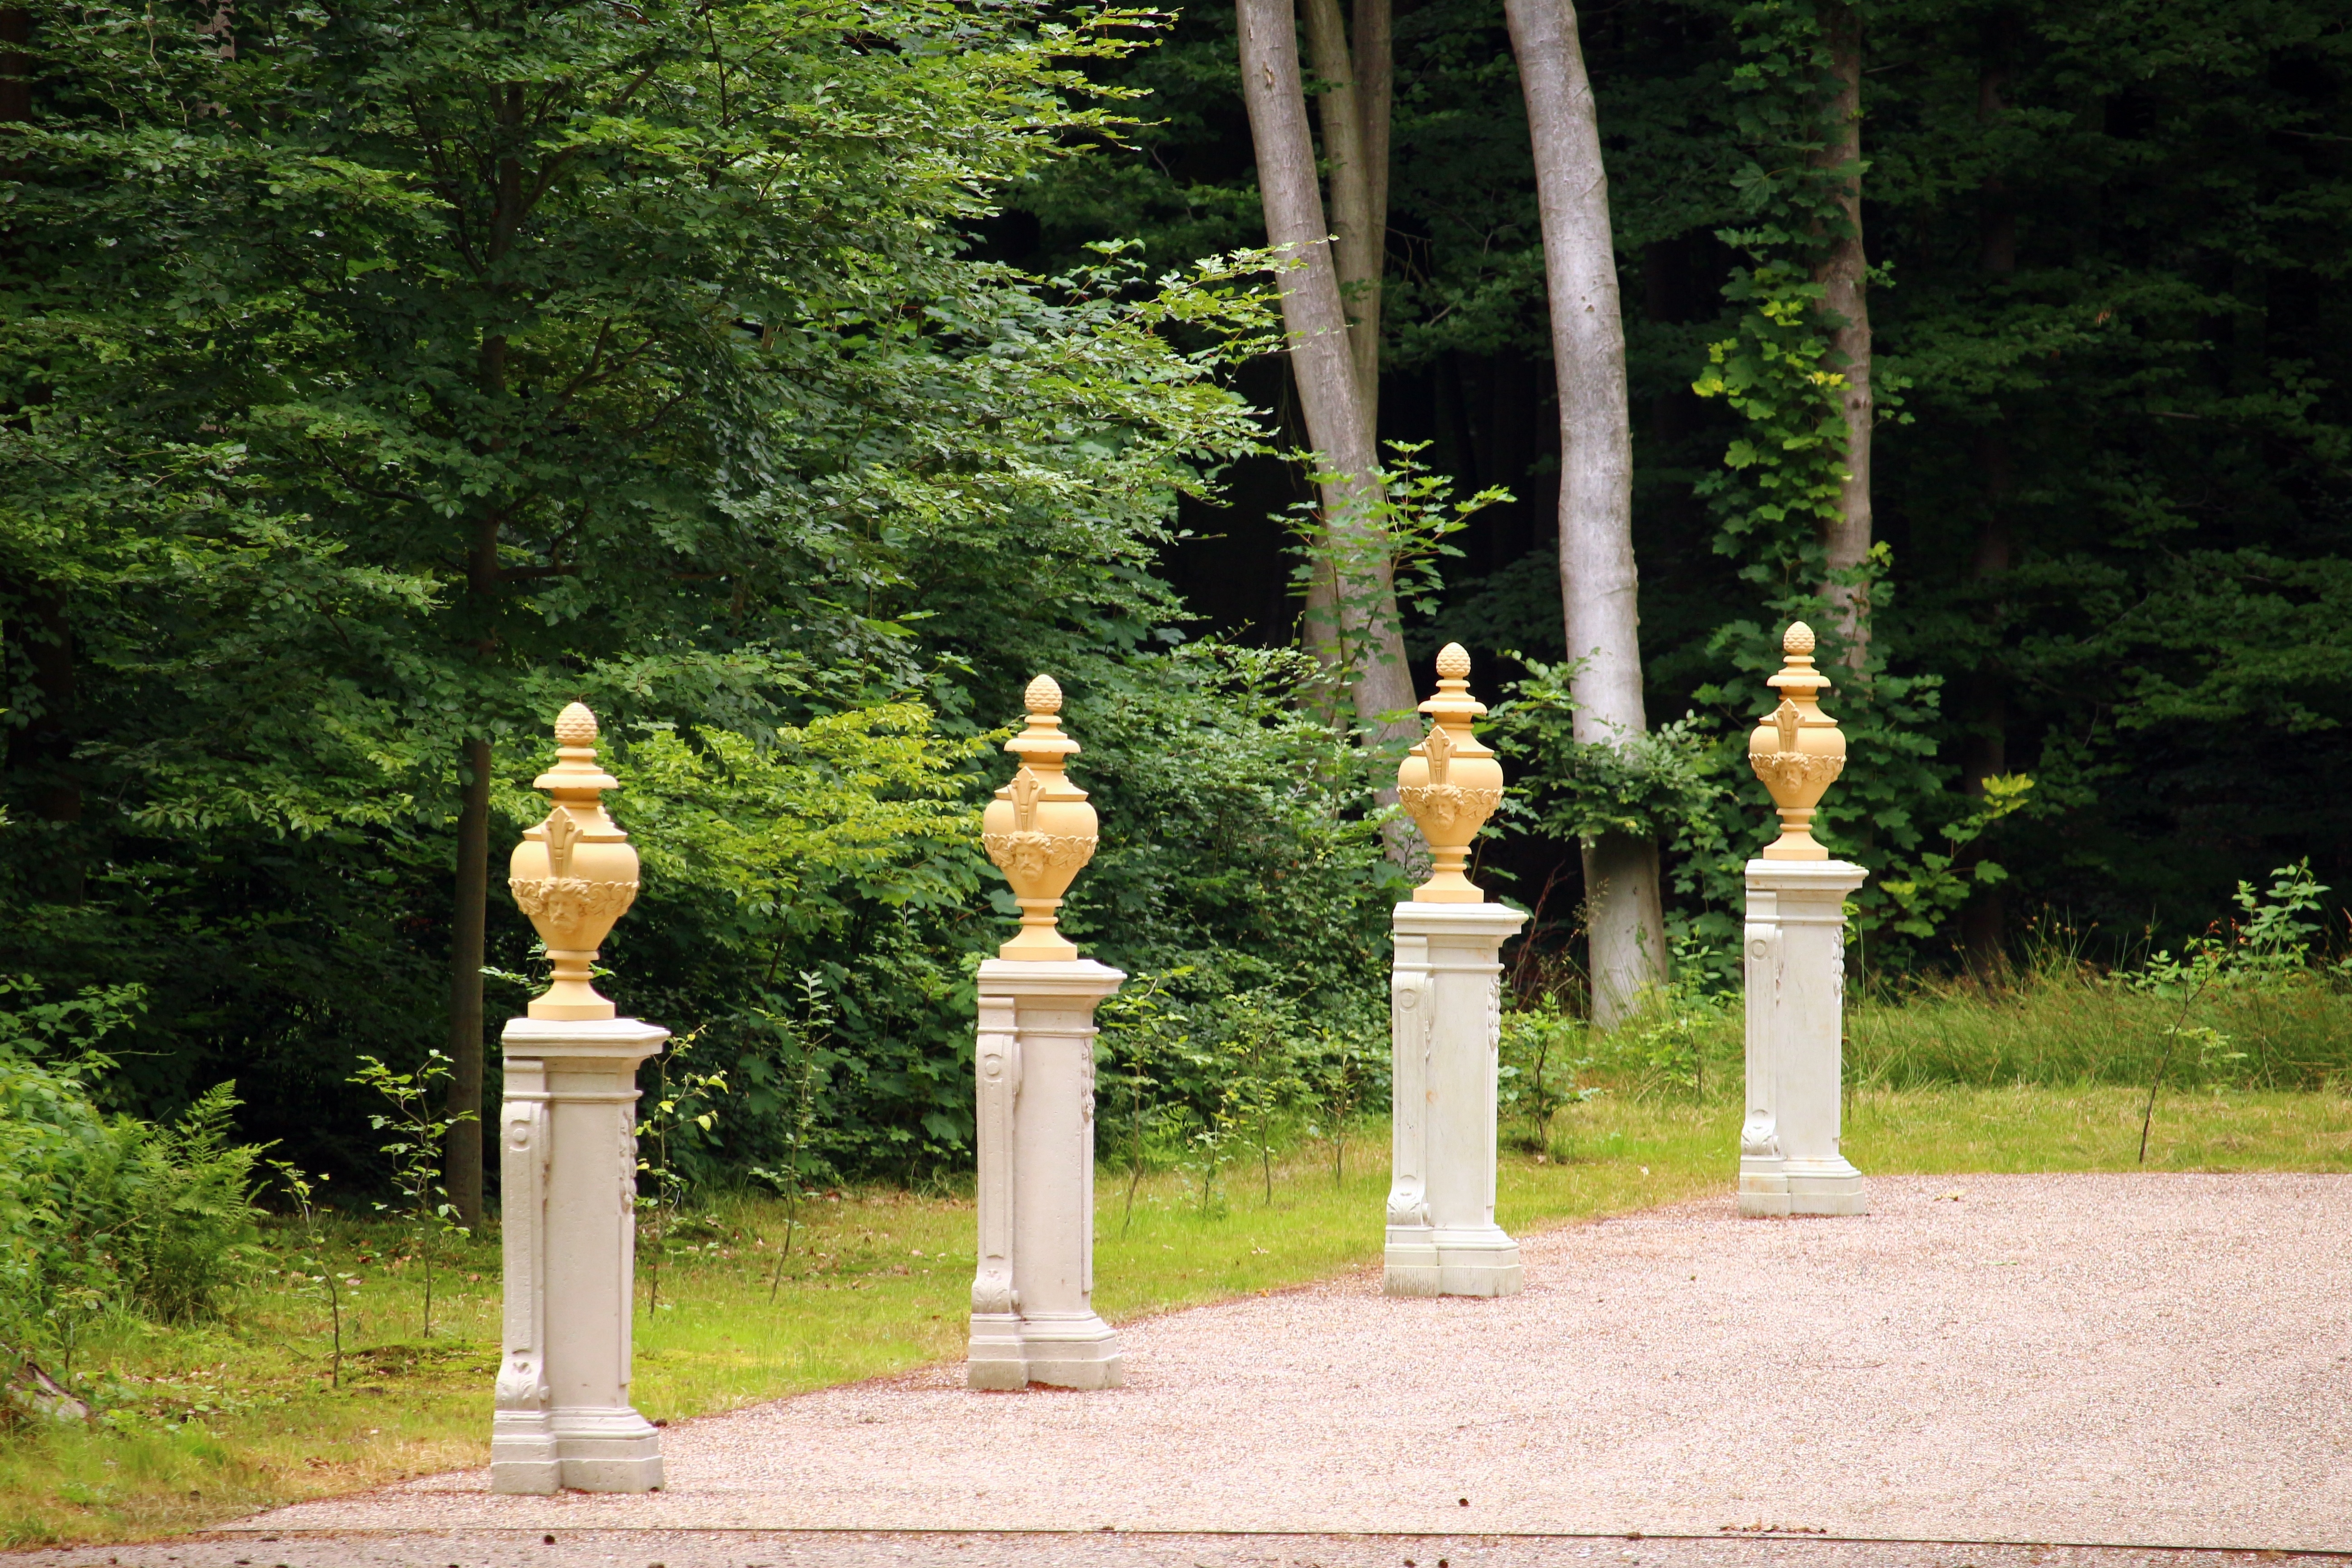
monument, park, garden, artwork, places of interest, memorial, shrine, historically, baroque, castle park, schlossgarten, amphora, ludwigslust parchim, kaisersaal